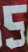
Number: 5